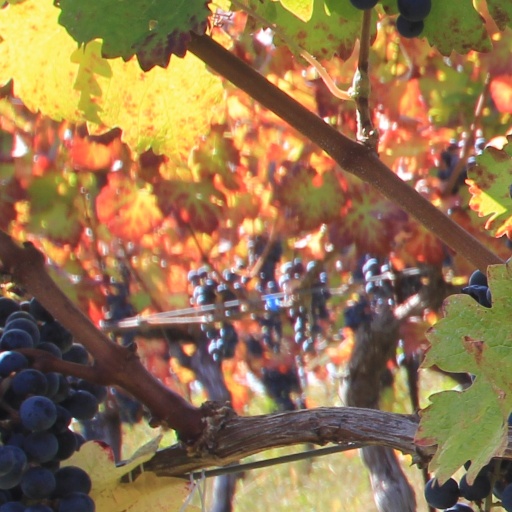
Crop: grape